Miguel Ortiz Berrocal

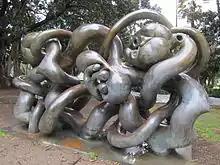
"Siéxtasis" (1977), in Jardines de Picasso, Málaga, Spain

Works produced in this period included "La Maja", "Manolete", and "Metamorehorses". His work "Torero" was included in the didactic exhibition "Les mains regarding", organised at the Centre Georges Pompidou and intended for the blind. It was touched by thousands of people. Berrocal visited the United States. Espace Berrocal was inaugurated at the Centre Artcurial in Paris.